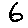
Label: 6